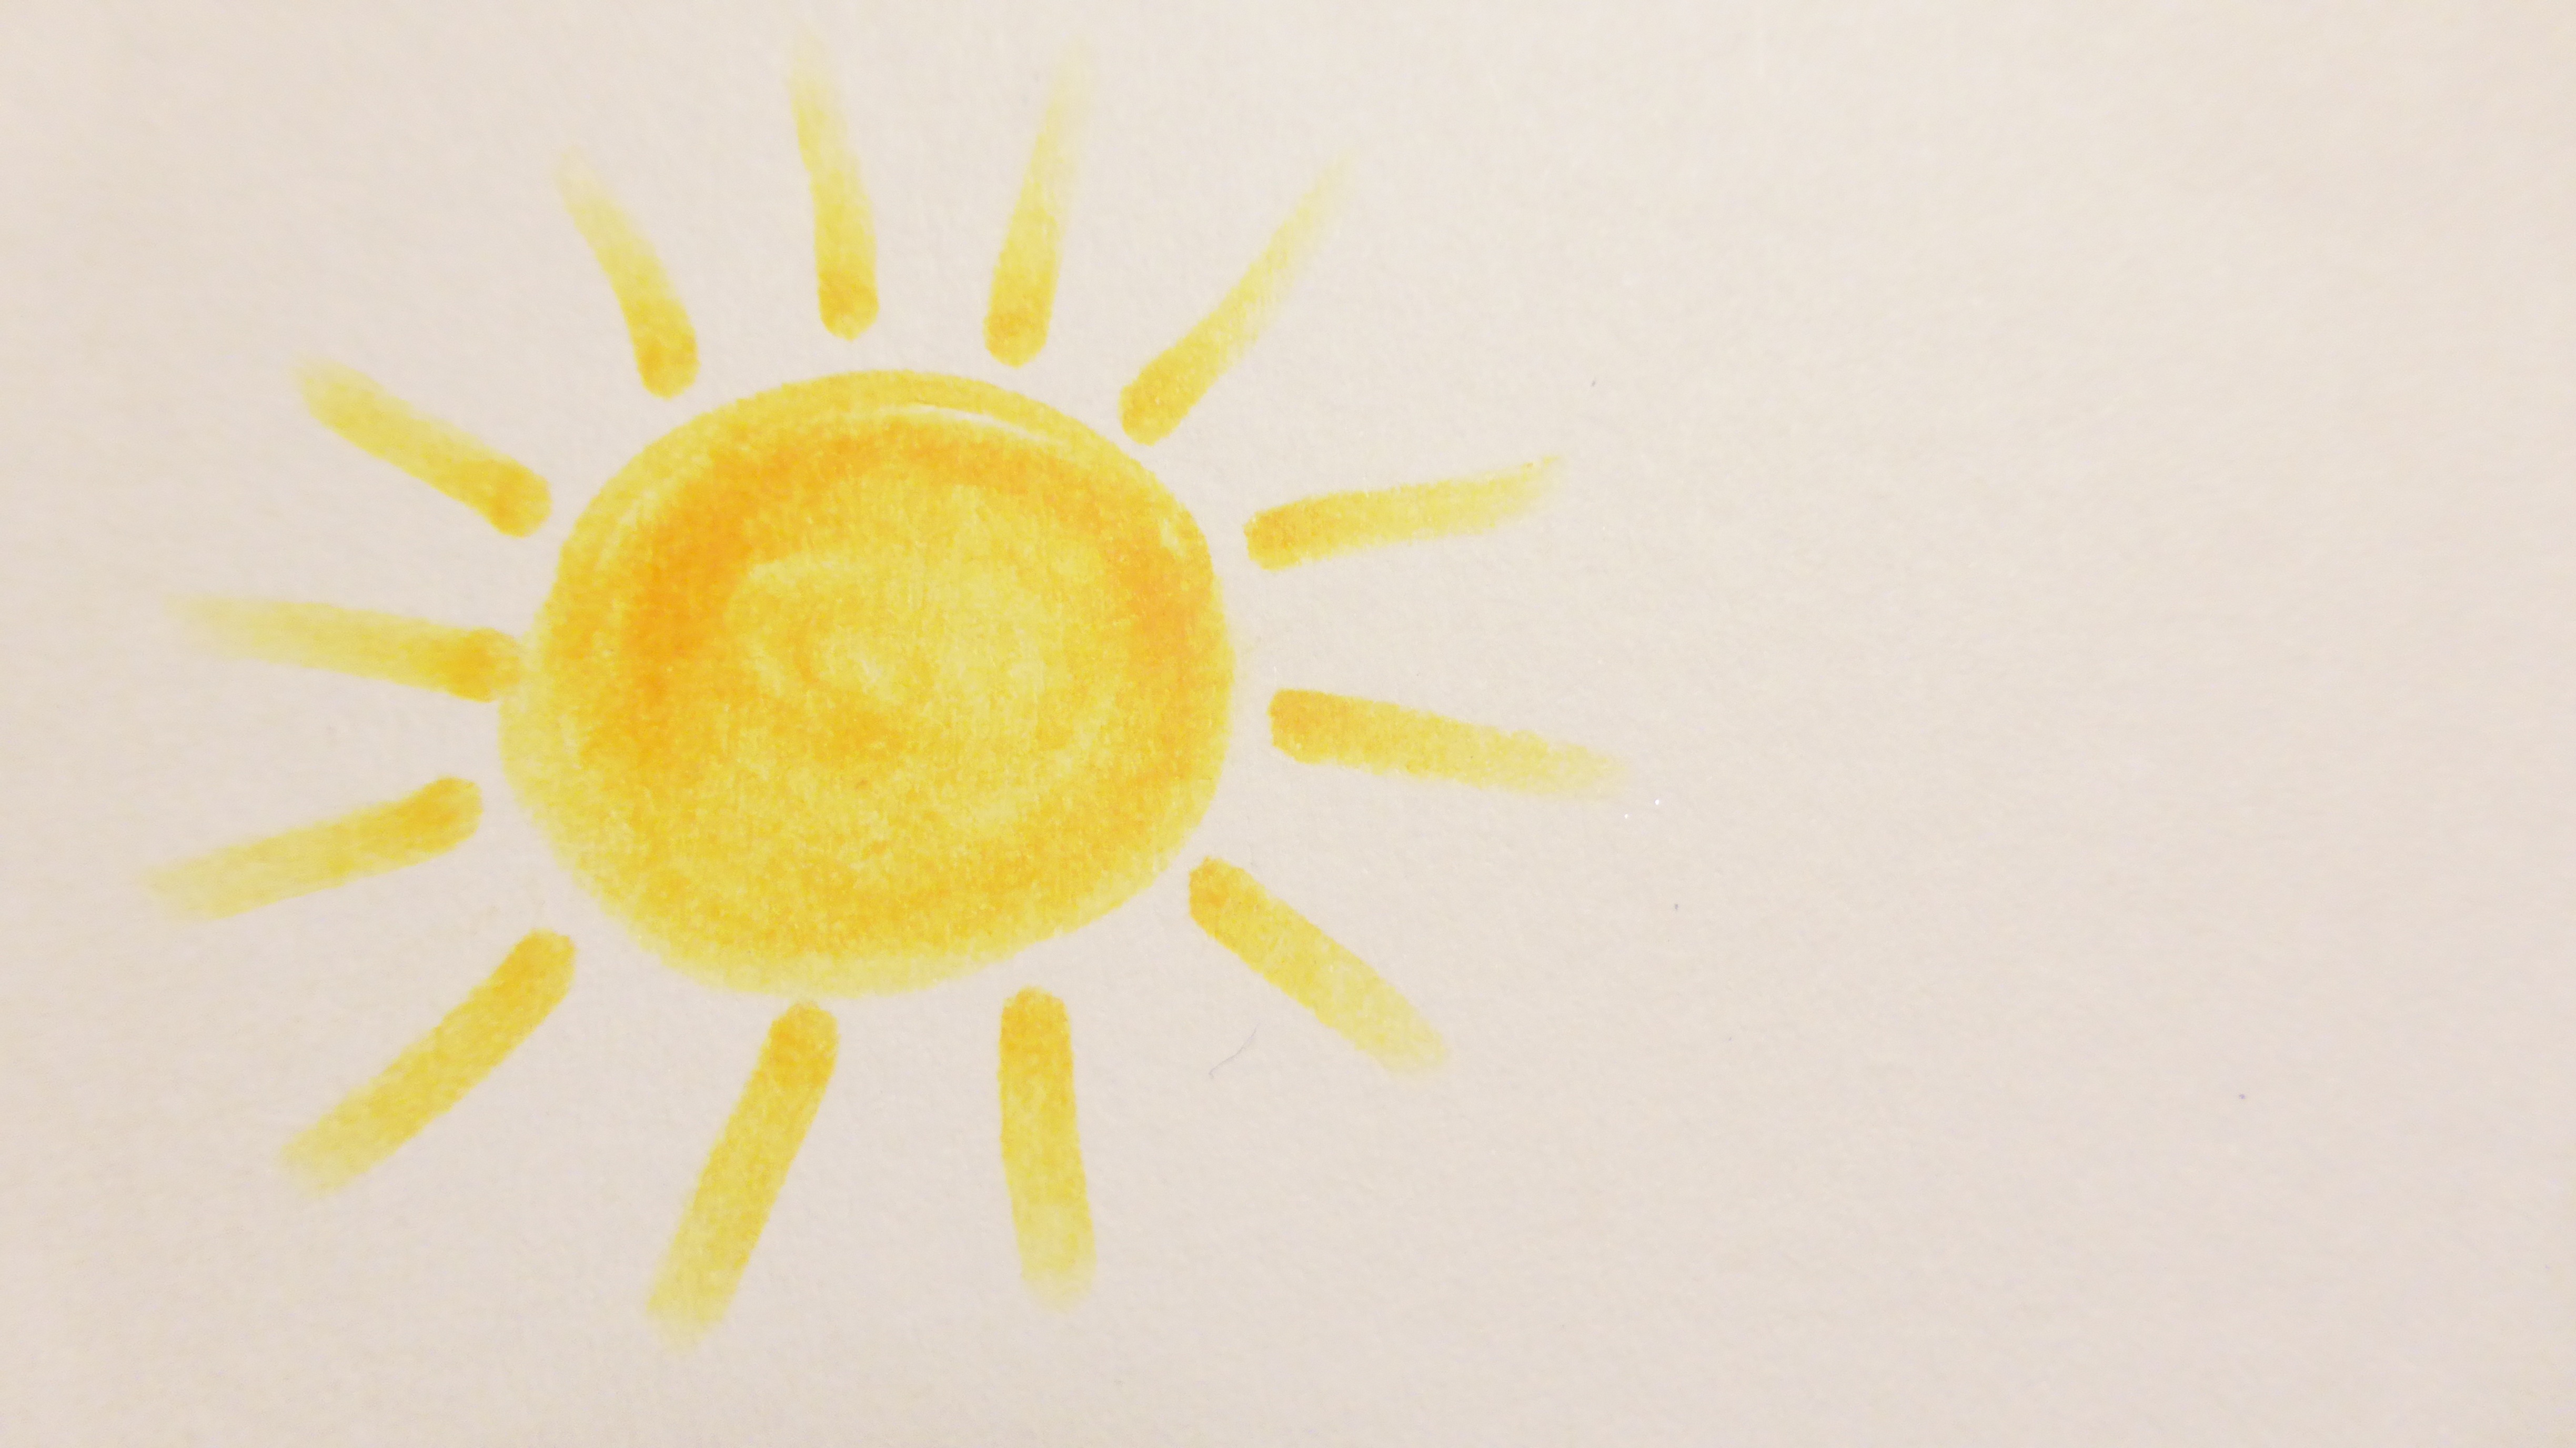
hand, plant, sun, leaf, flower, petal, pattern, pollen, produce, paint, yellow, circle, close up, cheerful, happy, kindergarten, day, draw, good mood, macro photography, nursery school, good day, children drawing